Governors Island

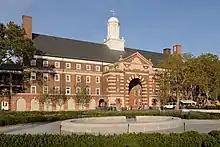
Liggett Hall or Building 400 (1928), former barracks

By the mid-1790s, increased military tensions renewed an interest in fortifying New York Harbor, and a U.S. congressional committee had drawn a map of possible locations for the First System of fortifications to protect major American urban centers. Governors Island was one of the first locations where defenses were built. As such, the agreement with the Board of Regents was voided in 1794, and some $250,000 in federal funding was allocated to the construction of defenses on Governors Island in 1794 and 1795. Fort Jay was built starting in 1794 on the site of the earlier Revolutionary War earthworks. Work proceeded despite concerns that Fort Jay's low elevation made it vulnerable to being captured. Fort Jay, a square four-bastioned fort, was made of earthworks and timber, two impermanent materials that deteriorated soon after the threat of war went away, and by 1805 it had significantly degraded. Ownership of the island was transferred to the federal government on February 15, 1800.